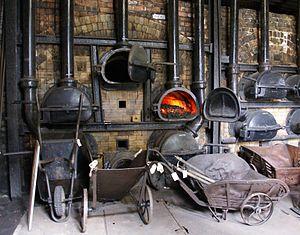
L'Histoire du gaz manufacturé se rapporte à la période qui a précédé l'avènement de l'électricité, où les villes furent éclairées et ensuite chauffées par des gaz manufacturés, c'est-à-dire fabriqués par « distillation » dans des usines à gaz ou des cokeries. Cette période a vu naître les premiers grands groupes énergétiques.
En métallurgie, en sidérurgie et dans l'industrie des gaz manufacturés, une cornue appelées quelquefois « cornue à feu », est une enceinte étanche en matériaux réfractaires, en fait un four, dans laquelle on décompose par chauffage, du charbon, du zinc, du sodium, etc. Une première famille de cornues furent utilisées dans la production du coke ou des gaz manufacturés, une autre, dans la production de l'acier.